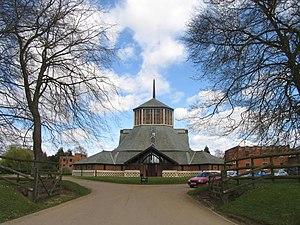
L'abbaye Saint-Edmond de Douai est une abbaye bénédictine appartenant à la congrégation bénédictine anglaise qui se trouve à Woolhampton près de Thatcham en Angleterre et qui fait partie du diocèse de Portsmouth.
Woolhampton est un village et une paroisse civile dans le comté anglais du Berkshire. Le village est situé sur la route reliant Londres à Bath entre les villes de Reading et Newbury. Le village se trouve sur la bordure nord de la plaine inondable de la rivière Kennet, avec le Berkshire Downs s'élevant au-dessus du village au nord.